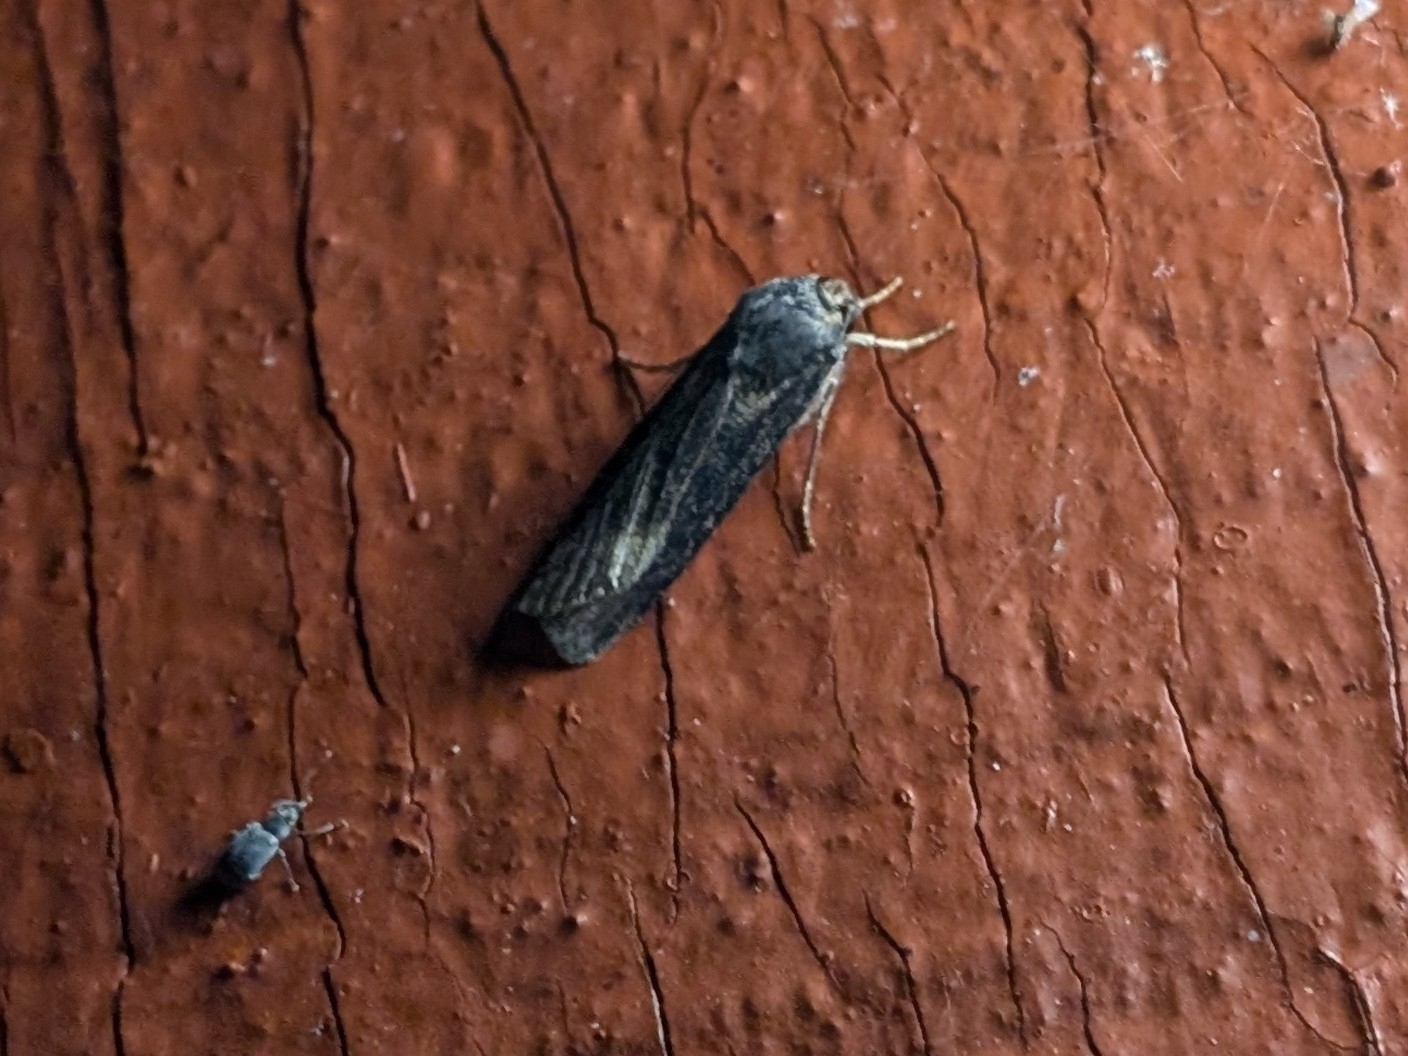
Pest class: cutworms